Phoenix Bank of Nansemond

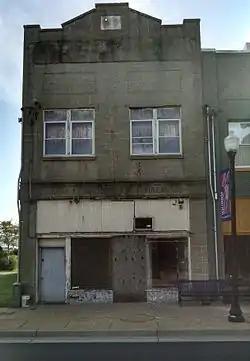

Phoenix Bank of Nansemond is a historic bank building located at Suffolk, Virginia. It was built in 1921, and is a two-story, two-bay, rectangular brick building. The bank was founded by